Lifetouch

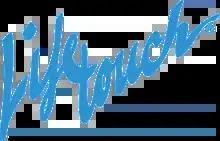
Former logo of Lifetouch from 1986 to 2017.

Lifetouch Inc. is an American-based photography company headquartered in Eden Prairie, Minnesota. Its Canadian operations is based in Winnipeg, Manitoba and the company also has facilities in Nevada, Indiana, and Ohio.